Elizabeth Claypole

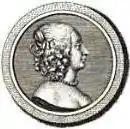
Elizabeth Claypole

But according to the account of James Harrington, "she acted the part of a princess very naturally, obliging all persons with her civility, and frequently interceding for the unhappy." It was to her he applied with success for the restoration of the confiscated manuscript of his "Oceana".